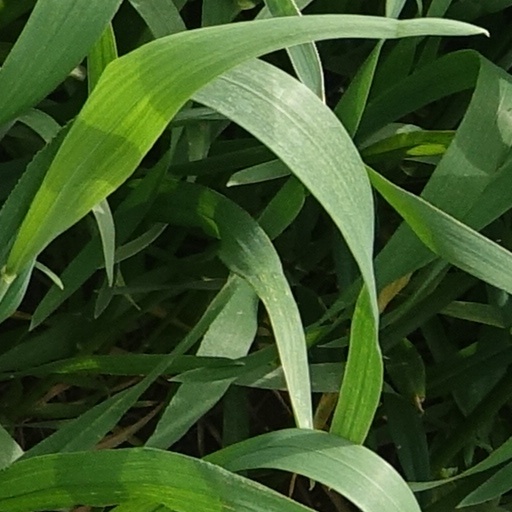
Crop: wheat